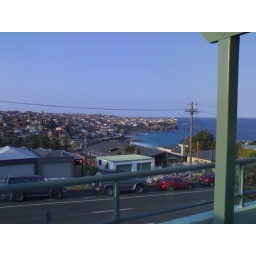
Some guy built a house in front of the beach view